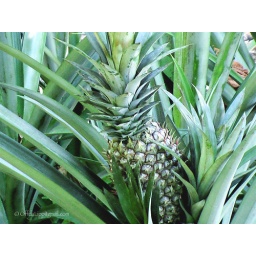
Stopped car to shoot this on Oahu road in Hawaii. Pineapple is actually a bromiliad bloom. 1.5mpxl 3ccp